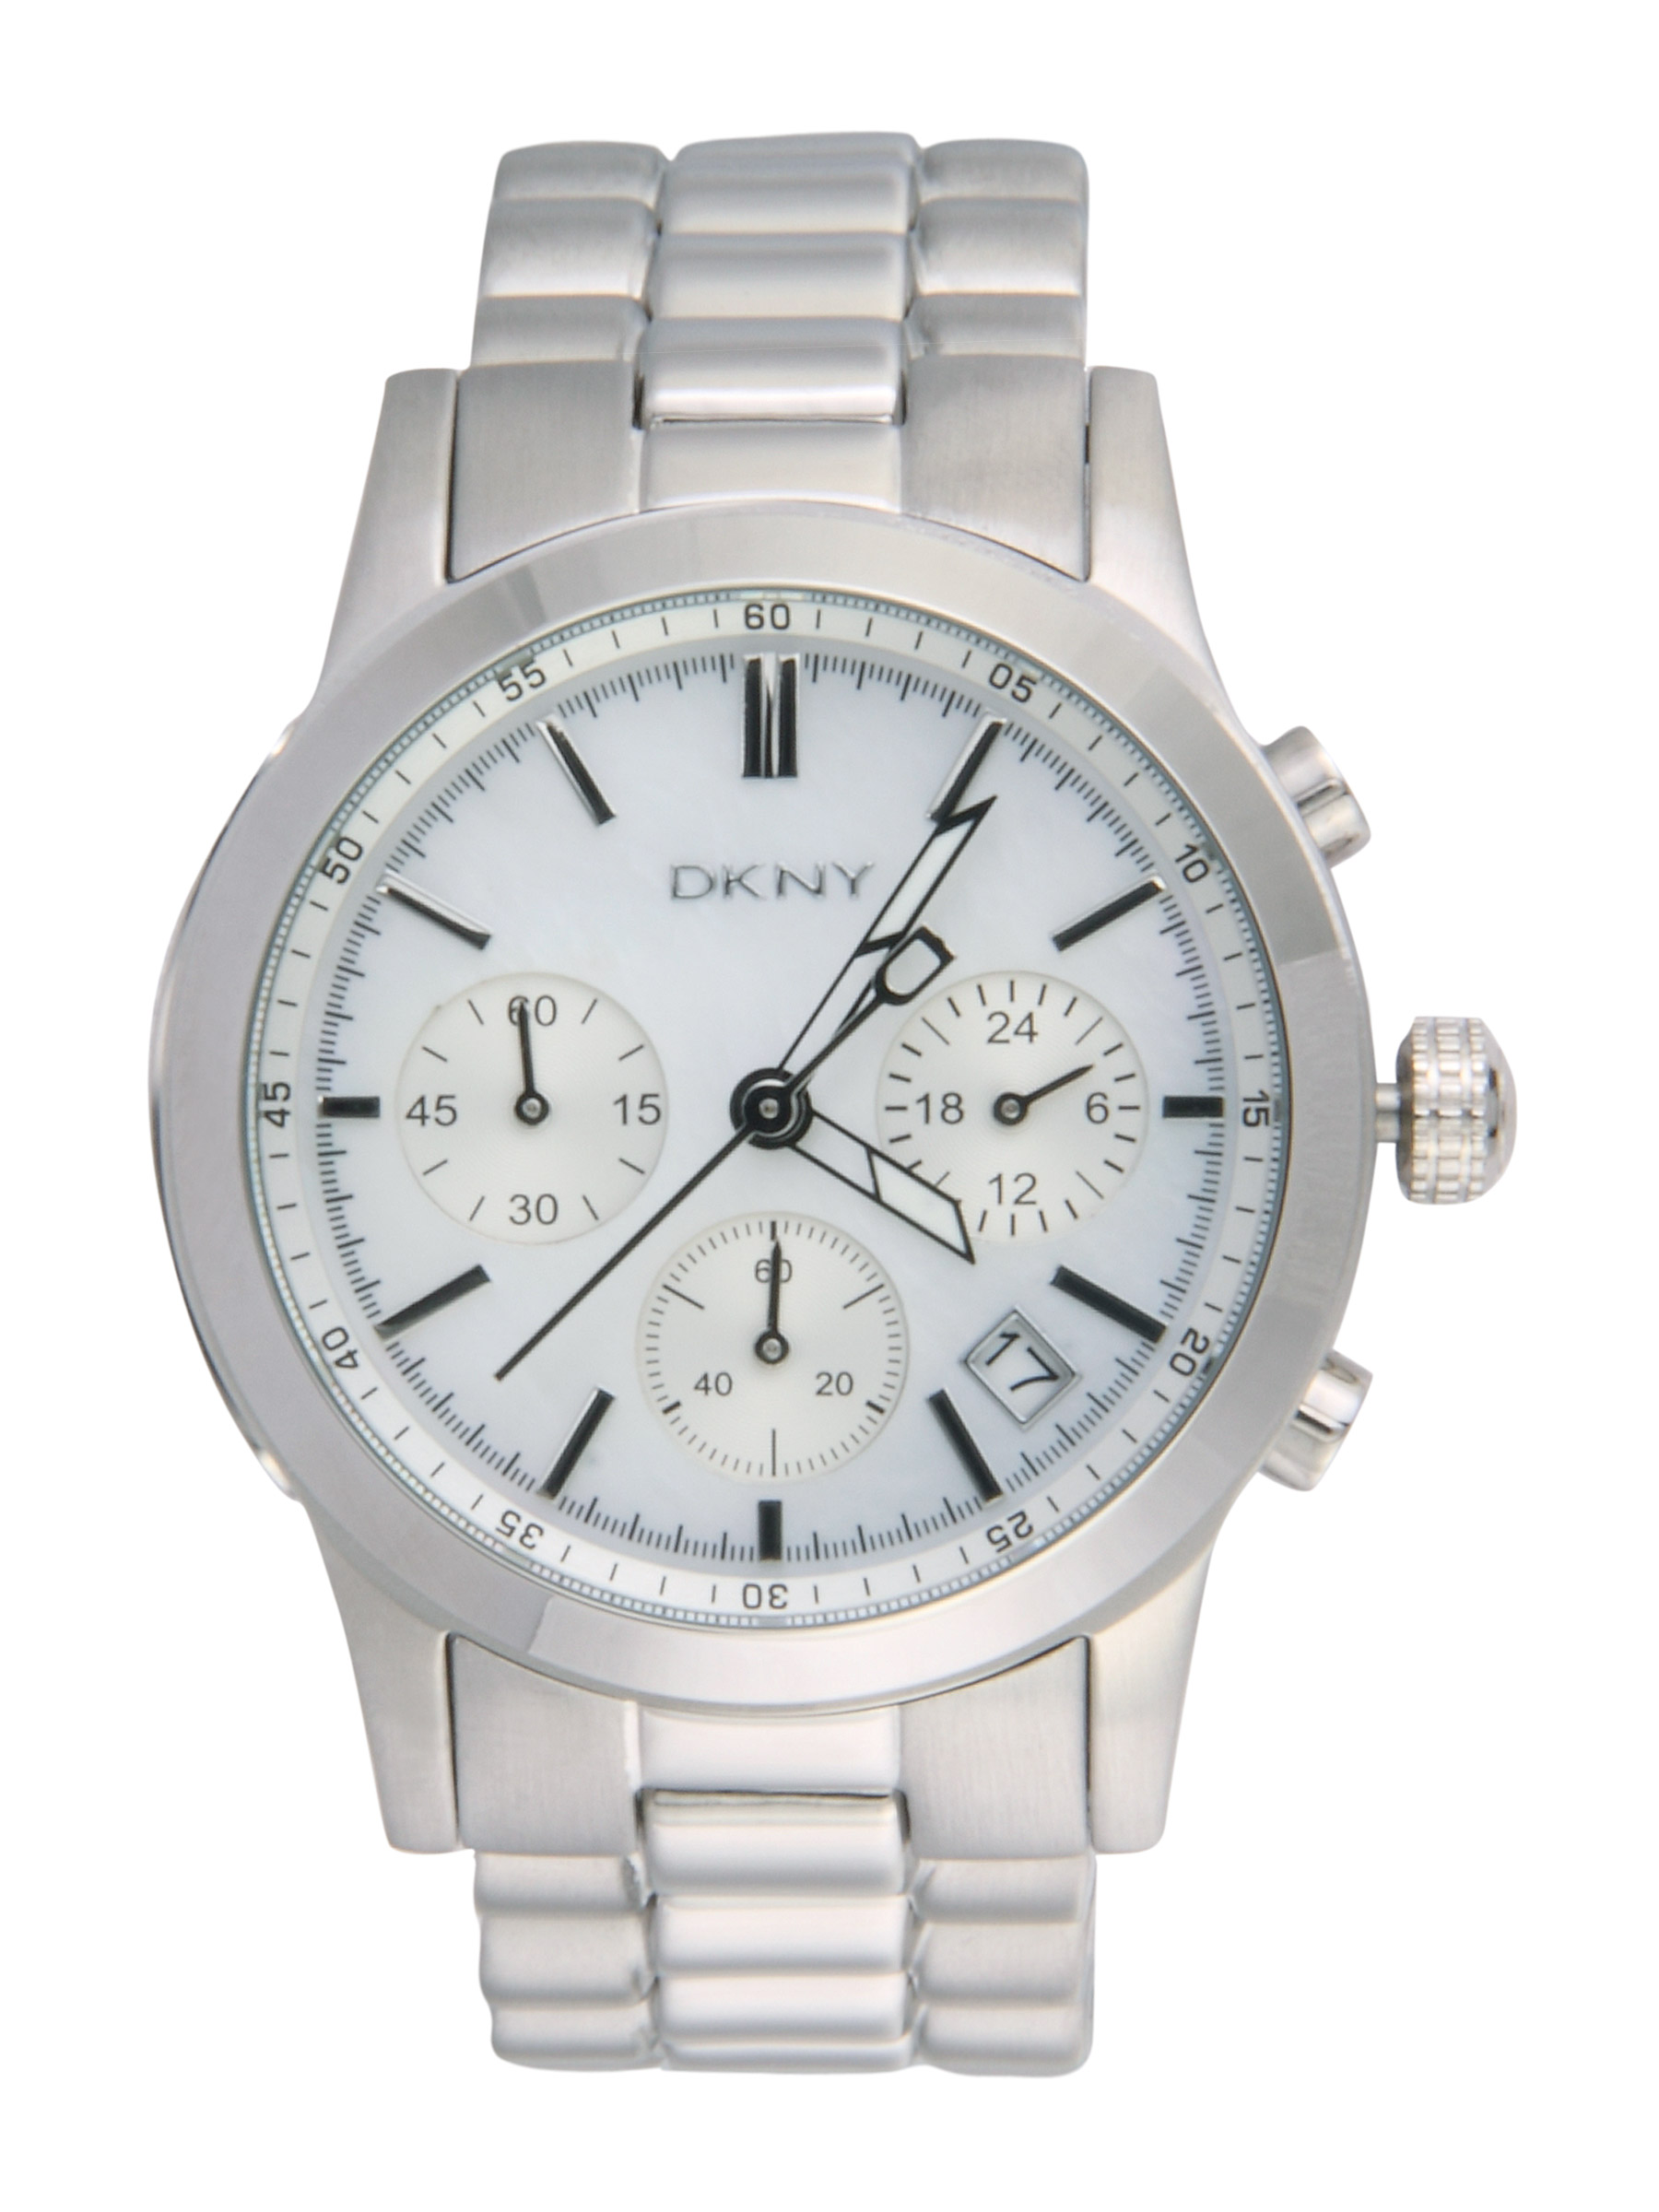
DKNY Women White Dial Chronograph Watch NY8060
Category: Accessories / Watches / Watches
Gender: Women
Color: White
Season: Winter 2016
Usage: Casual